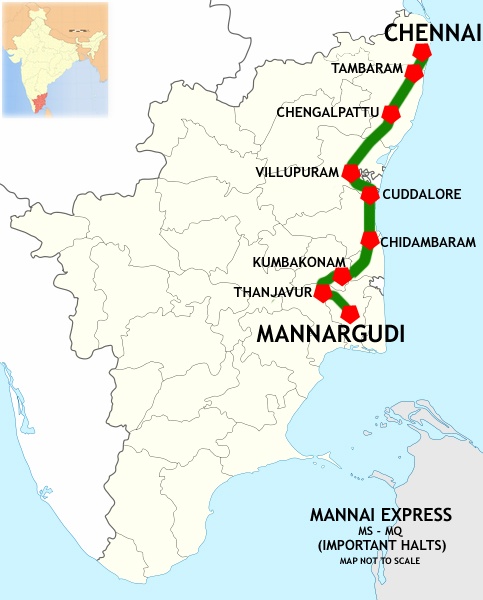
Mannai Express (Chennai - Mannargudi) Route map